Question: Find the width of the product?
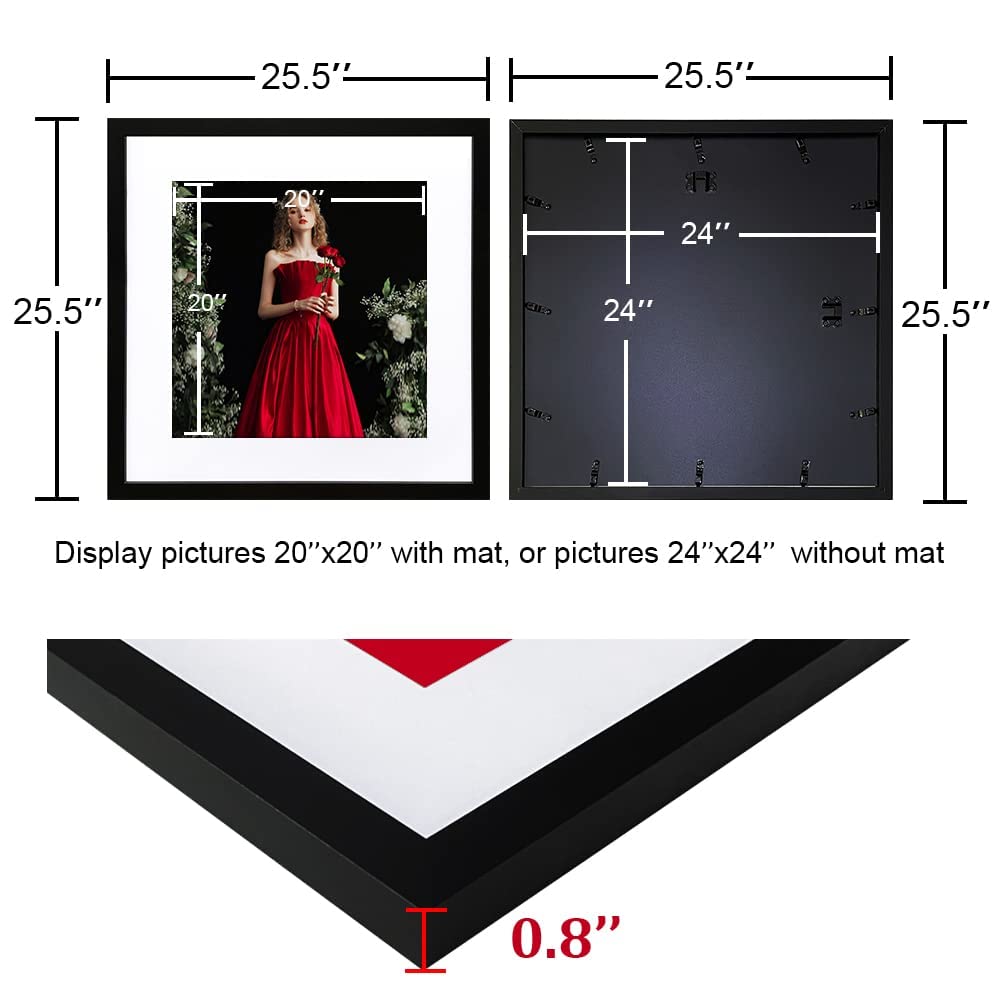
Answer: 25.5 inch